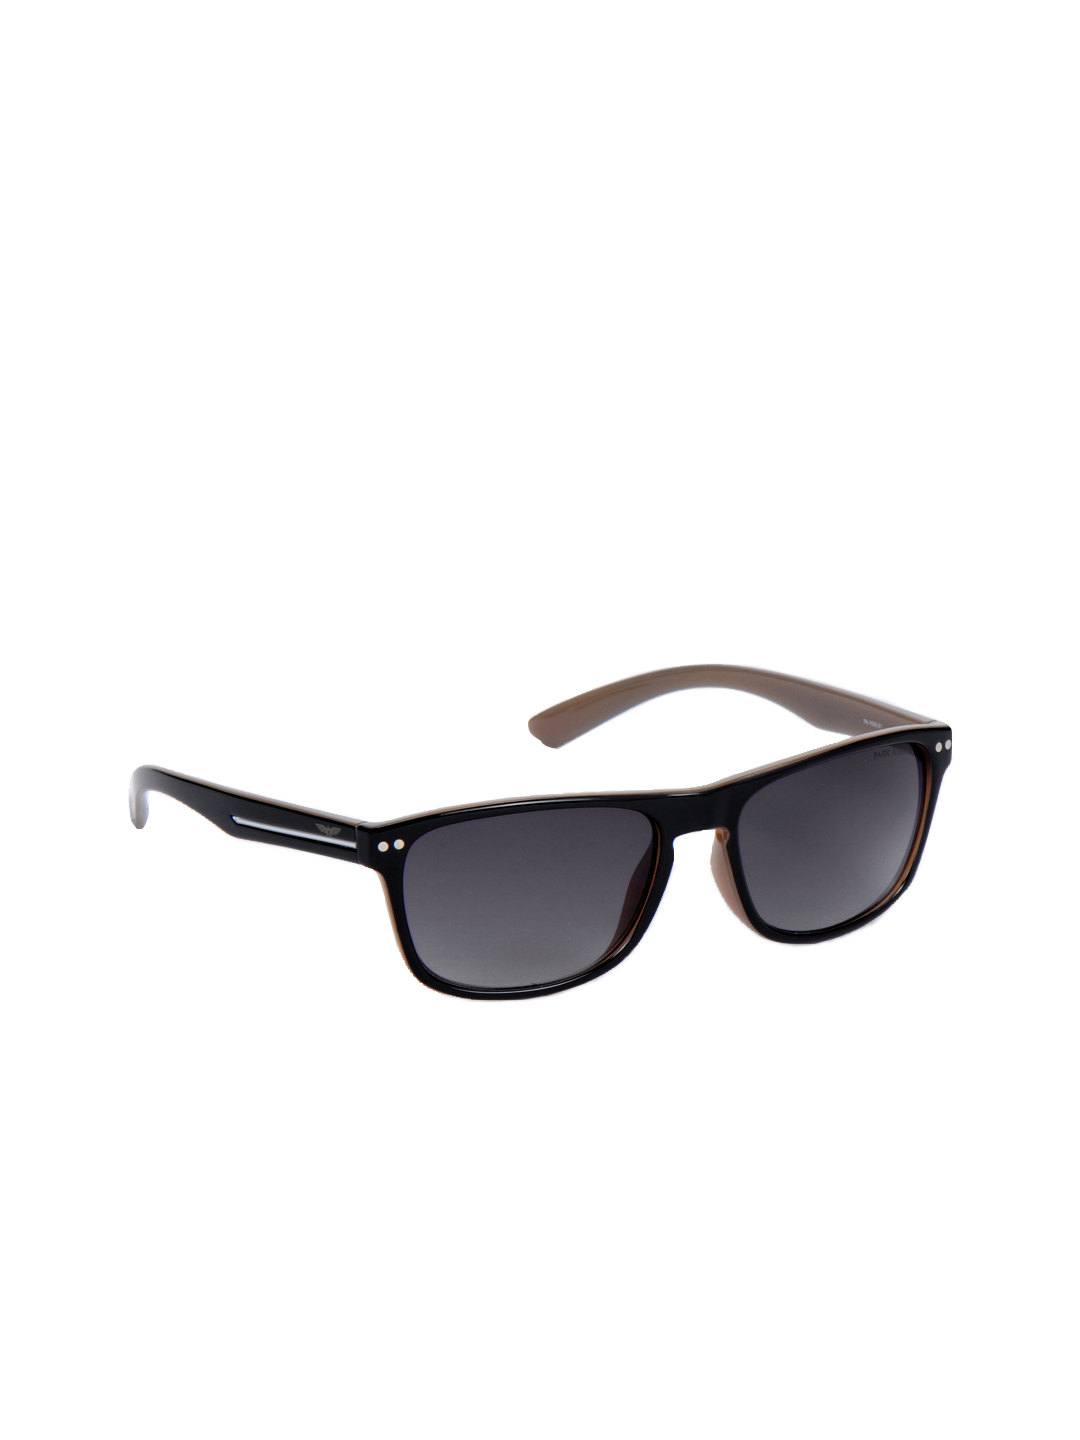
Park Avenue Men Brown Frame Sunglasses
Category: Accessories / Eyewear / Sunglasses
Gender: Men
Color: Brown
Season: Winter 2016
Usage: Casual